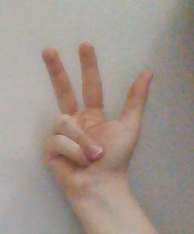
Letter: al